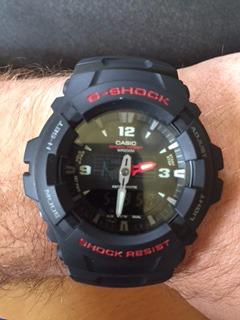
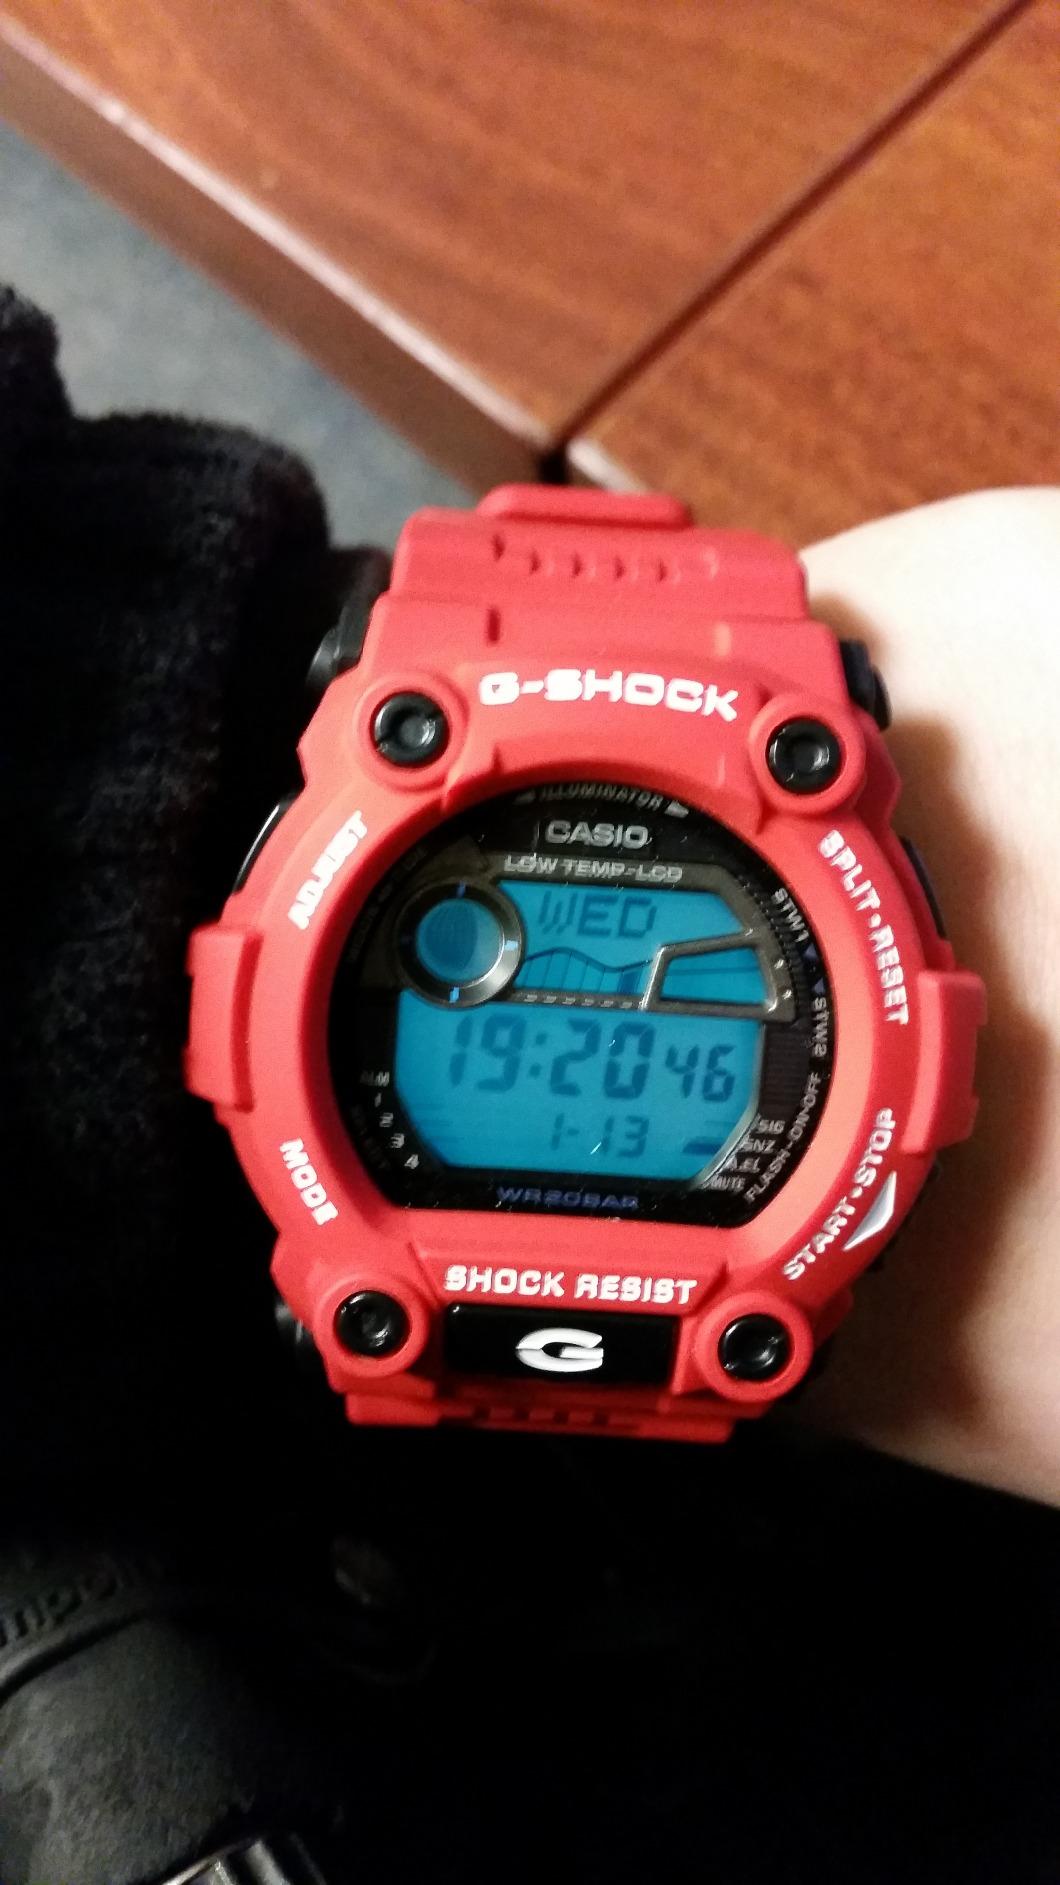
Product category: accessories_watch
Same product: no